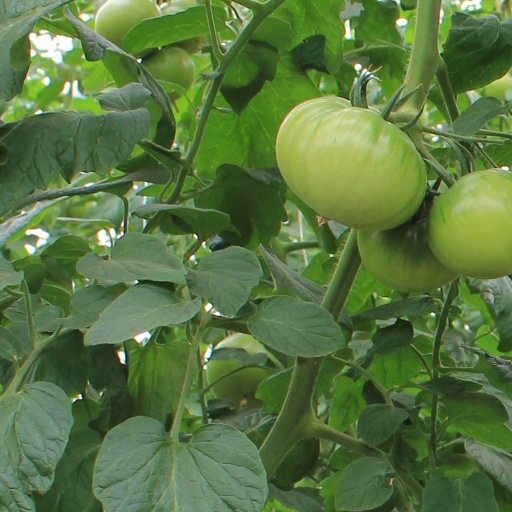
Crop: tomato